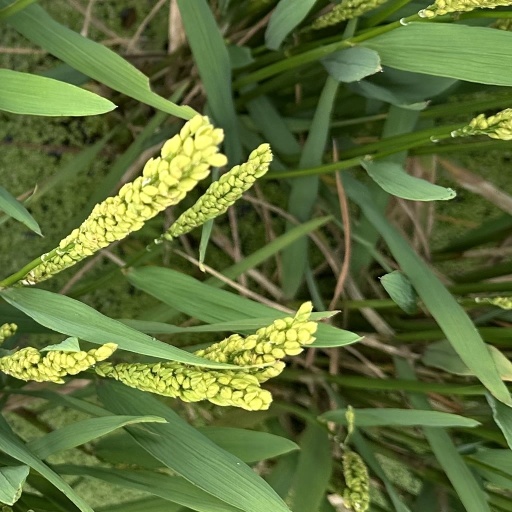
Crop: rice